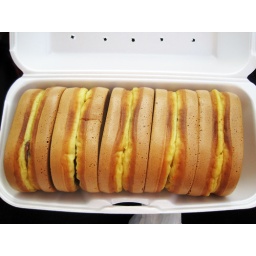
Tasty red bean cakes from Mitsuwa in Edgewater, NJ